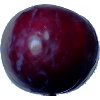
Label: Plum 2